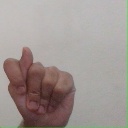
अक्षर: ट